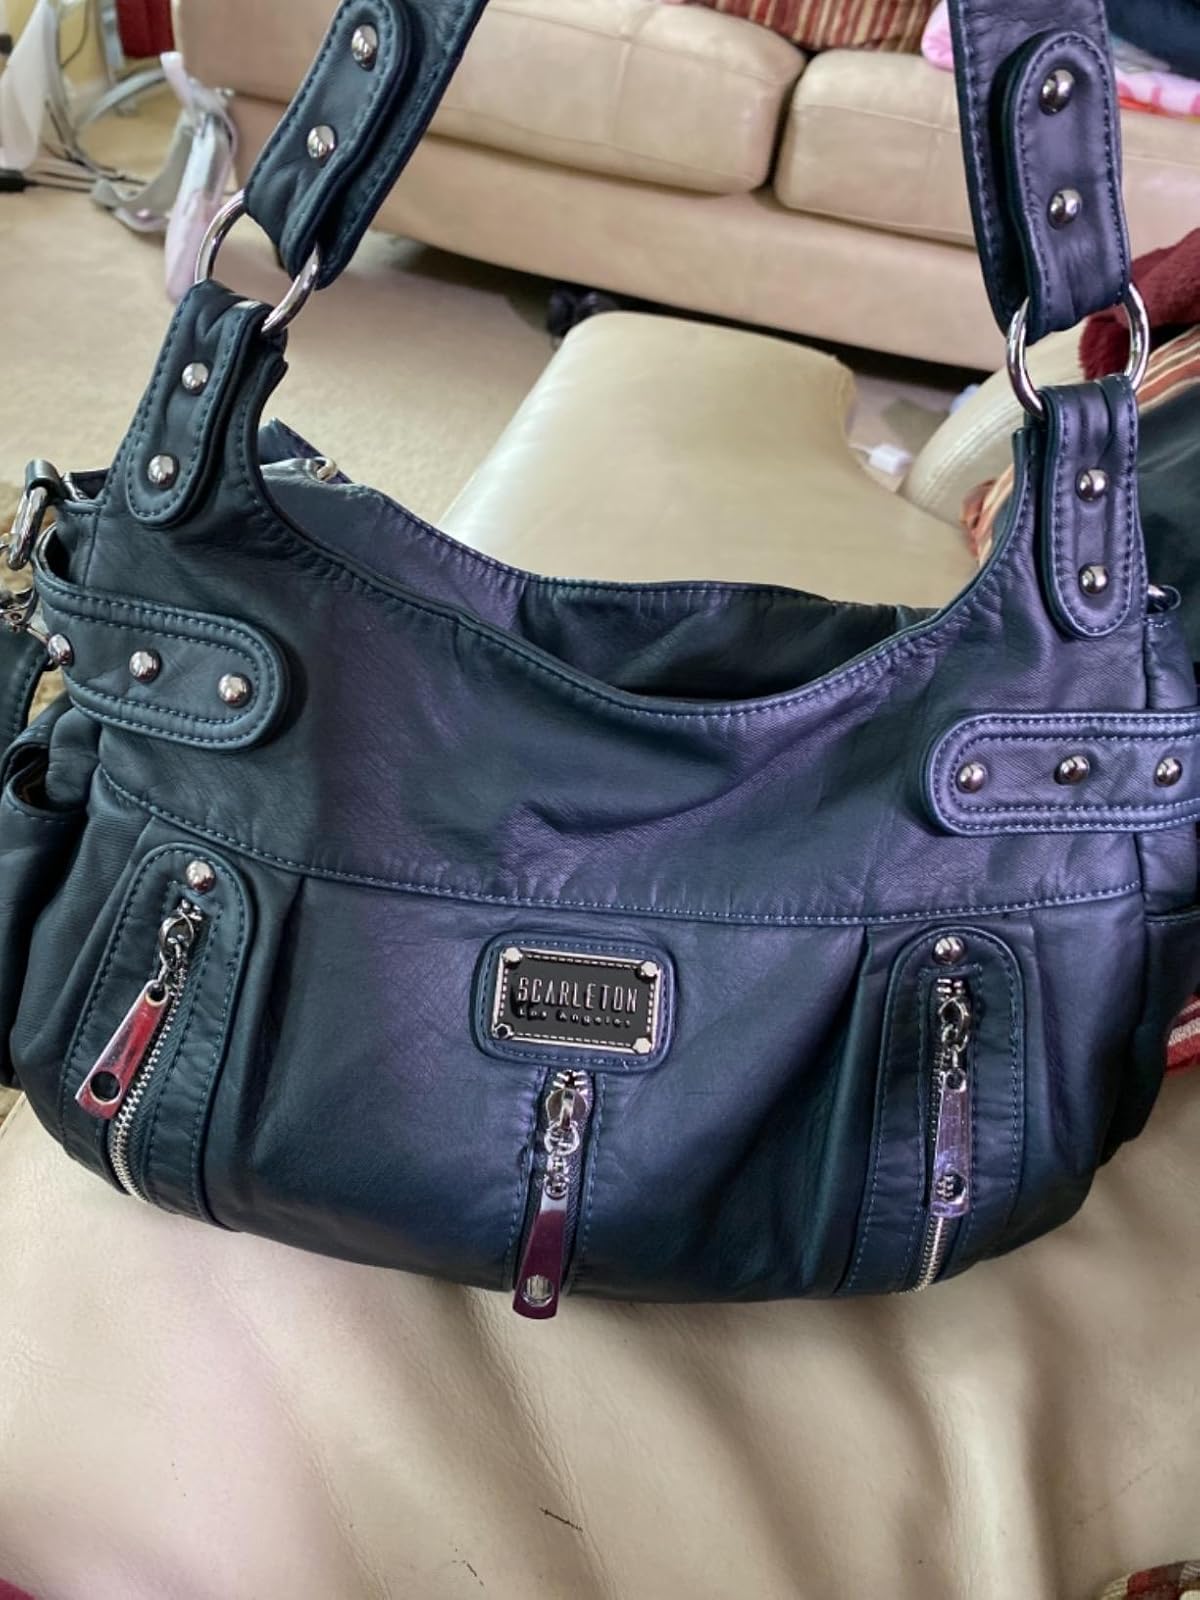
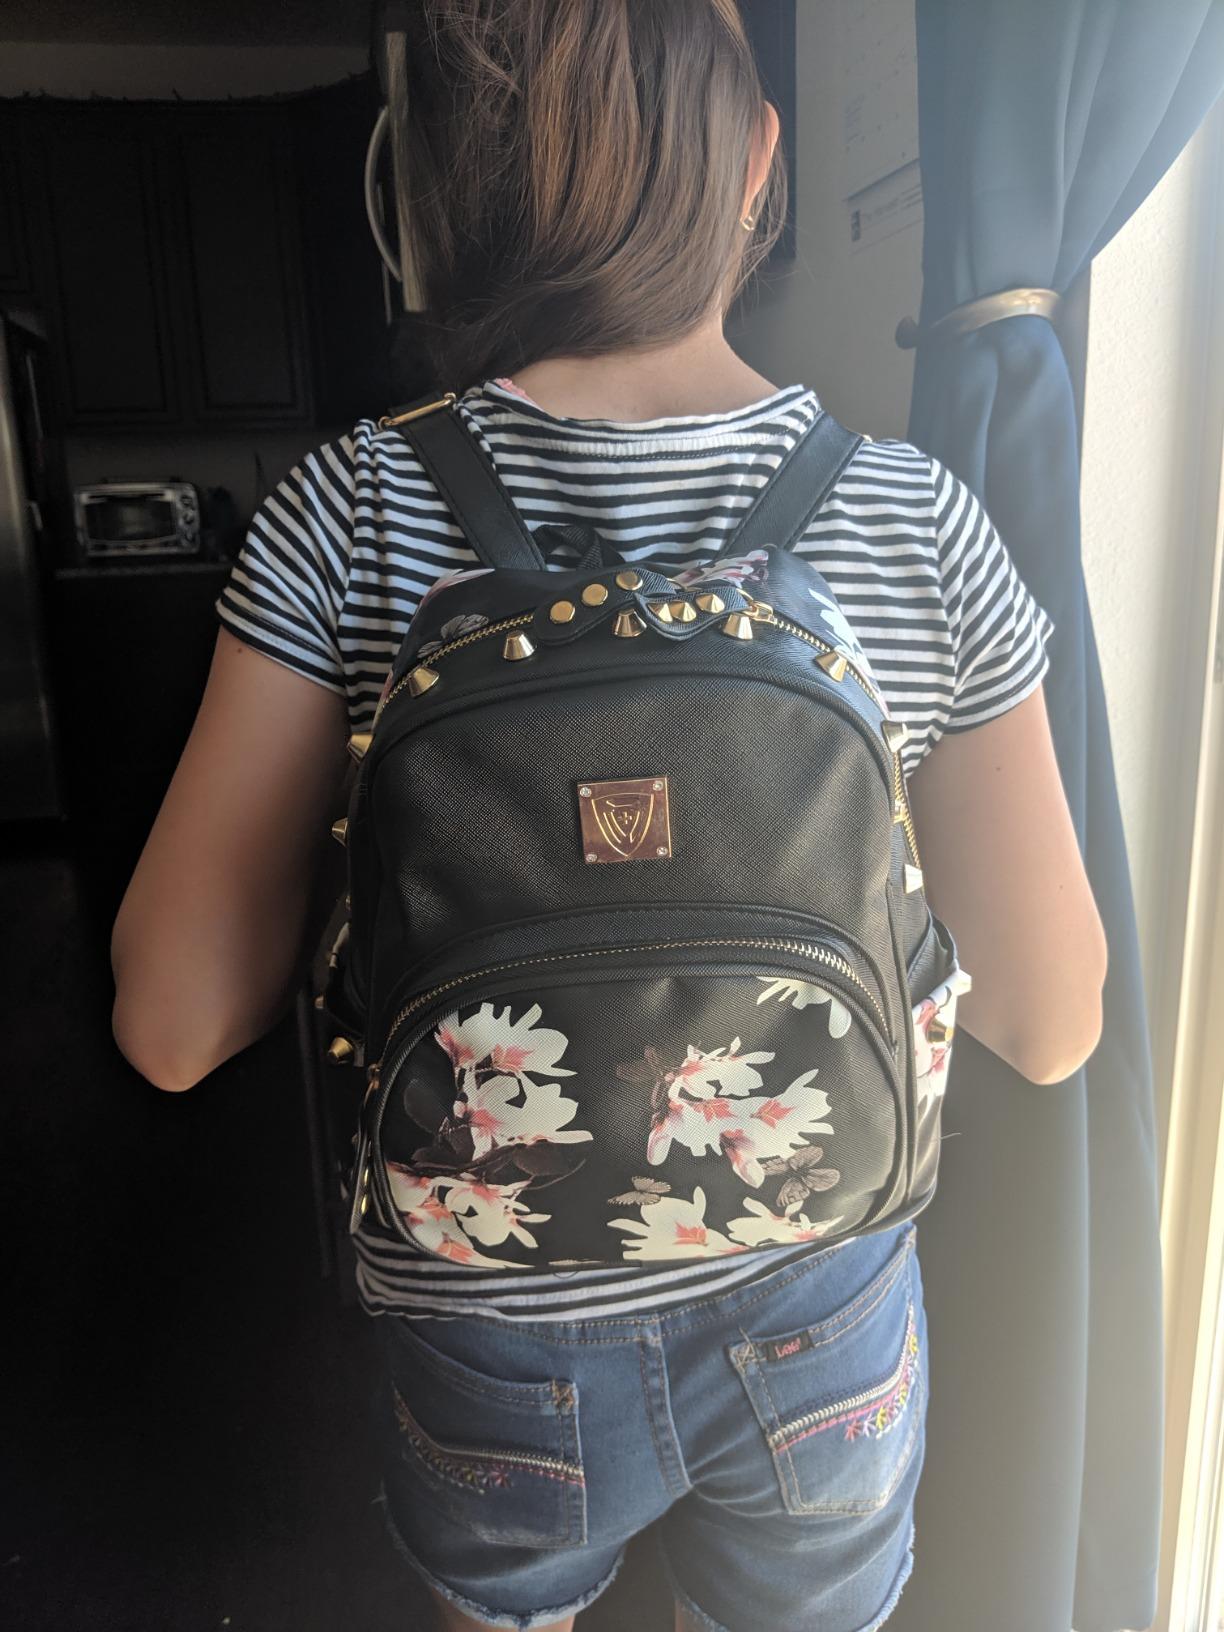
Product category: accessories_handbag
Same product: no